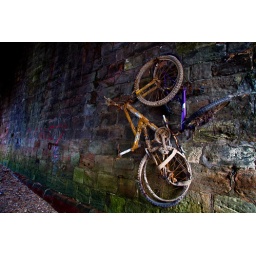
Two rusty old bikes hanging under the New Bridge, Berwick on Tweed, Northumberland, UK.